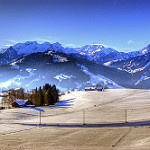
Label: mountain